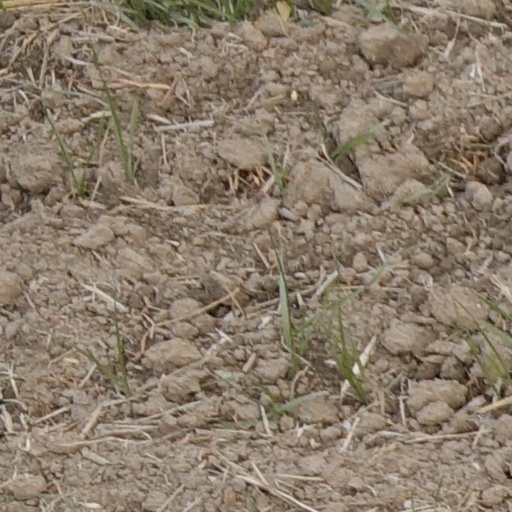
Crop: wheat